Tokoro Ikutarō

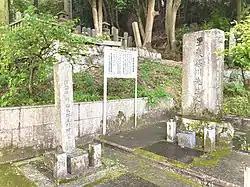
The Monuments of Yanagawa Seigan (right), Confucianist from Anpachi District of Gifu, and Tokoro Ikutarō (left) in Kyoto Ryozen Gokoku Shrine

Tokoro Ikutarō was awarded the title of ju shi-i no ge (従四位下, Junior Fourth Rank, Lower Grade) by the recommendation of Inoue Kaoru, Shinagawa Yajirō and so on.